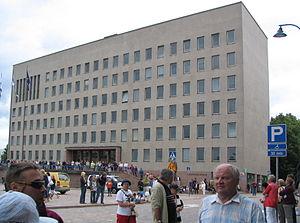
Kotka est une ville de Finlande située au Sud-Est du pays, sur deux îles à l'embouchure du fleuve Kymi.
Erkki Huttunen est un architecte représentant le Fonctionnalisme.